Saleh Ali al-Sammad

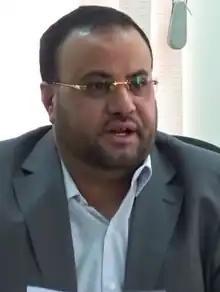
Al-Sammad in 2018

1 January 1979 – 19 April 2018) was a Yemeni political figure from the Houthi movement who served as the chairman of Yemen's Supreme Political Council and the "de facto" president of Yemen until his assassination by a Saudi air strike.